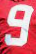
Number: 9